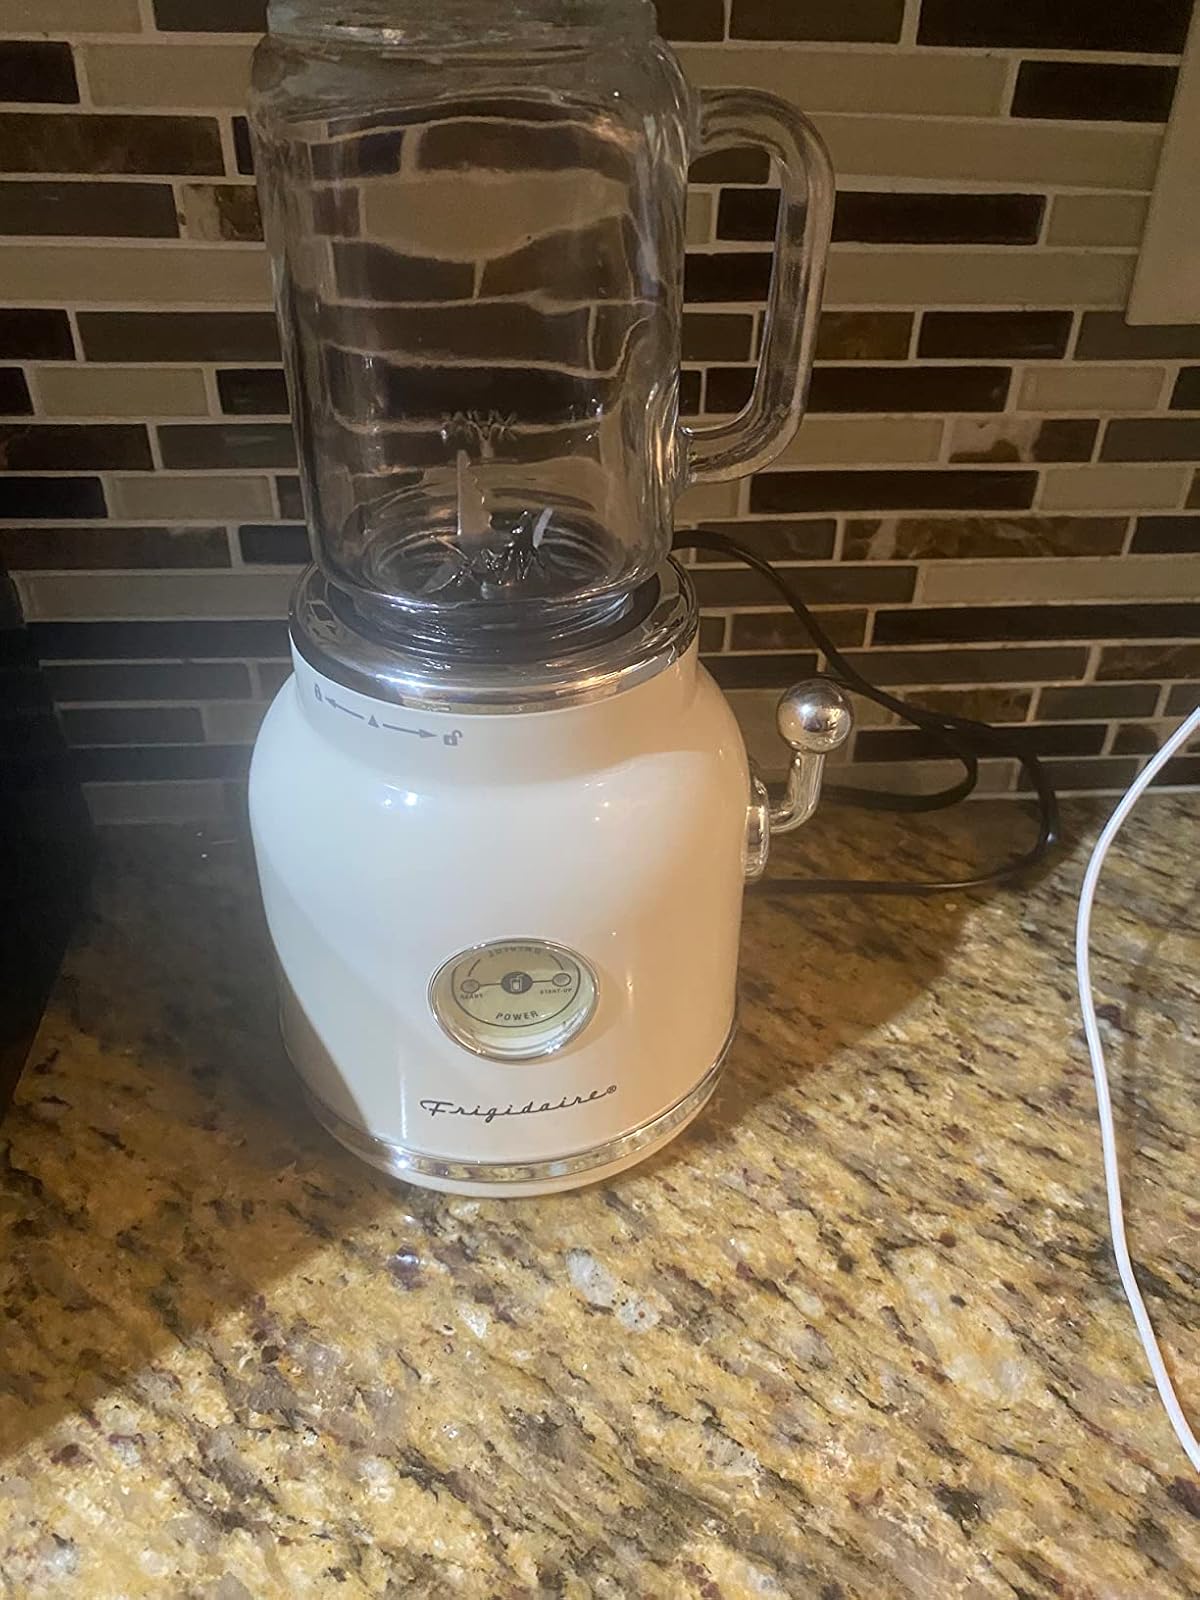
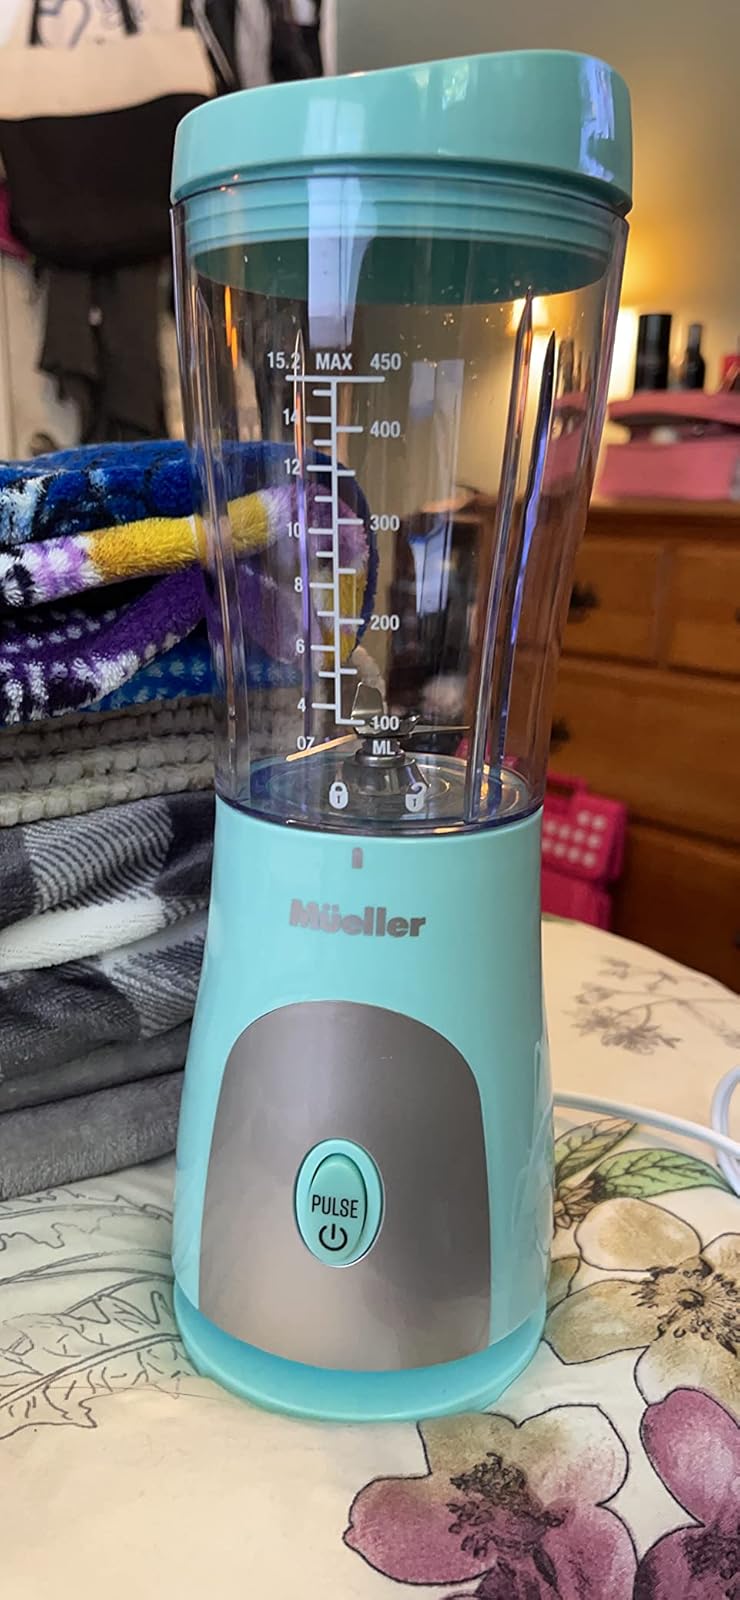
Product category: items_blender
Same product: no